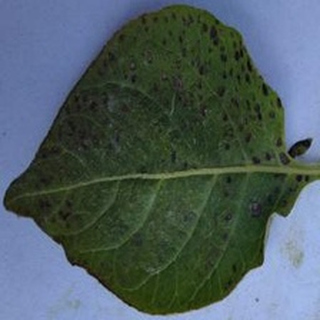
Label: potato_early_blight